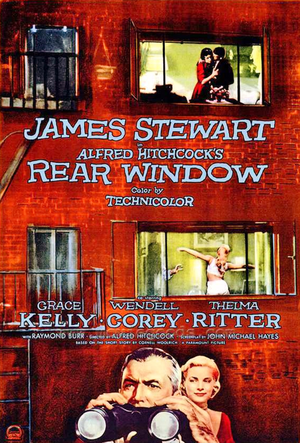
John Michael Hayes est un scénariste et producteur américain né le 11 mai 1919 à Worcester, Massachusetts, et mort le 19 novembre 2008 à Hanover, New Hampshire.
Fenêtre sur cour est un film américain à suspense produit et réalisé par Alfred Hitchcock pour la compagnie Paramount Pictures. Tourné du 23 novembre 1953 au 13 janvier 1954 aux studios Paramount à Los Angeles, il est sorti en août 1954 aux États-Unis et le 1ᵉʳ avril 1955 en France. Il a été présenté à la Mostra de Venise de 1954.